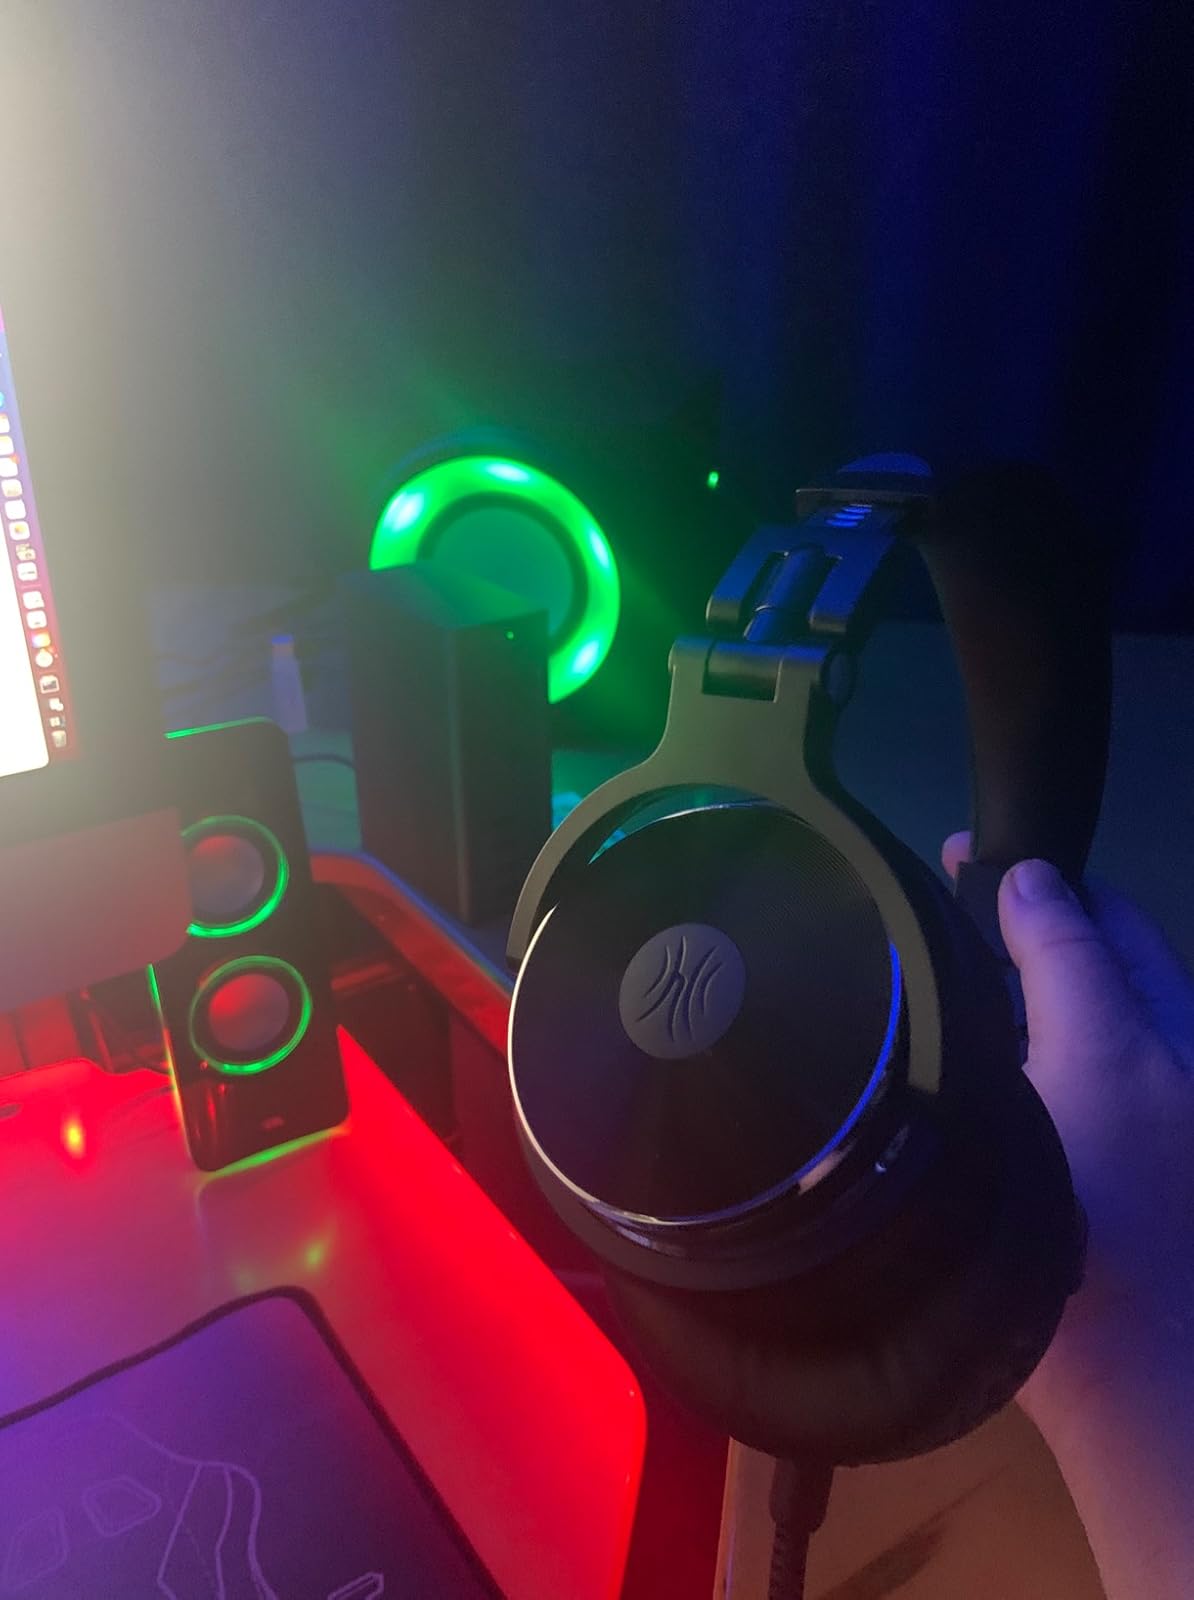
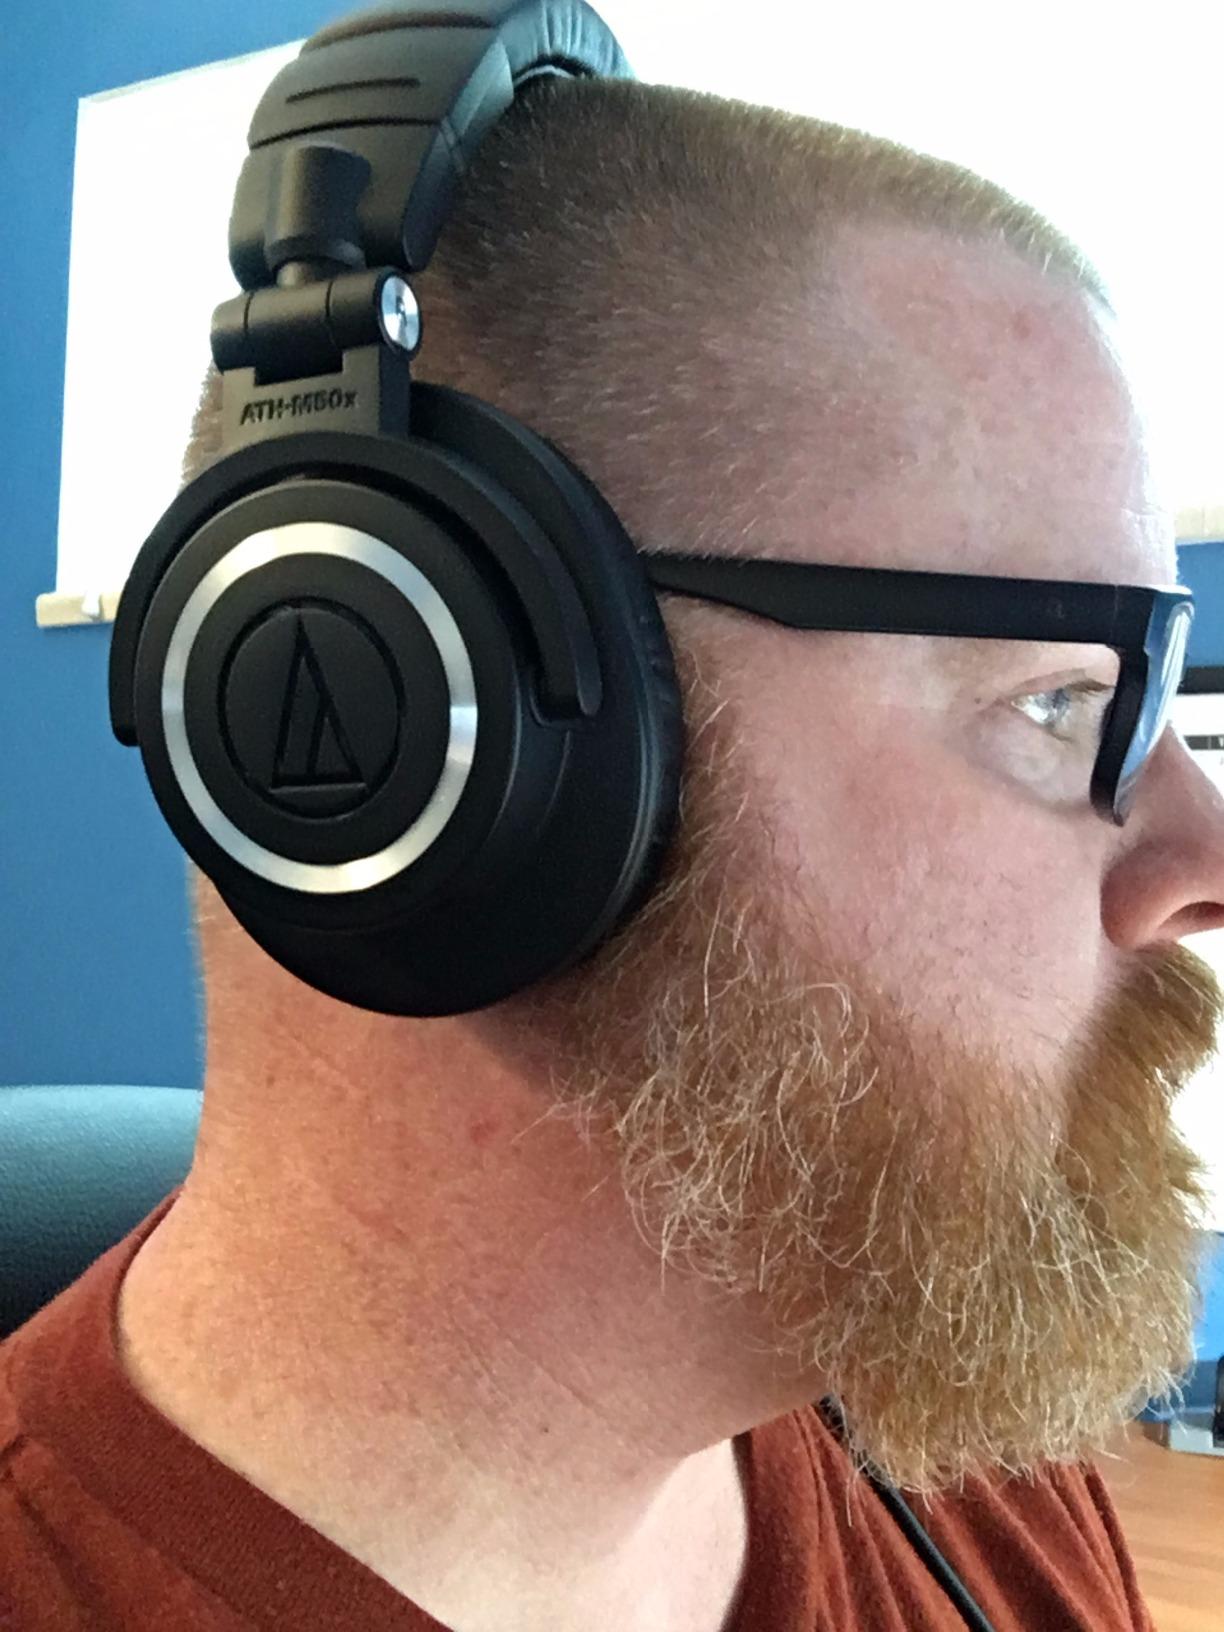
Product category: headphones
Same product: no